Qantassaurus

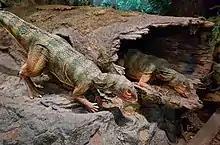
Model of "Qantassaurus" at the Melbourne Museum

The holotype of "Qantassaurus" was discovered on 27 February 1996, during the third annual field season of the Dinosaur Dreaming project, a dig jointly run by Monash University and the National Museum of Victoria. The dig occurred on the beach of the Bunurong Marine Park at the intertidal site known as Flat Rocks, near Inverloch, in southeastern Victoria, Australia. The rock outcrops at this site are part of the Wonthaggi Formation of the Strzelecki Group, which during the Barremian stage were deposited in floodplains with braided river channels. The holotype specimen, NMV P199075, a fifty-six millimetres long single left dentary of the lower jaw, containing ten teeth (three unerupted), was found by Nicole Evered, a long time participant of the dig. Two other jaws, specimens NMV P198962, a left dentary, and NMV P199087, a right dentary, found at the same site the same year have also been tentatively associated with, or referred to, the species.